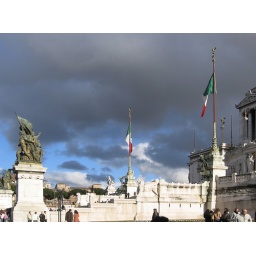
the dark clouds break over P.za Venezia, of course just as soon as our field trip is over.